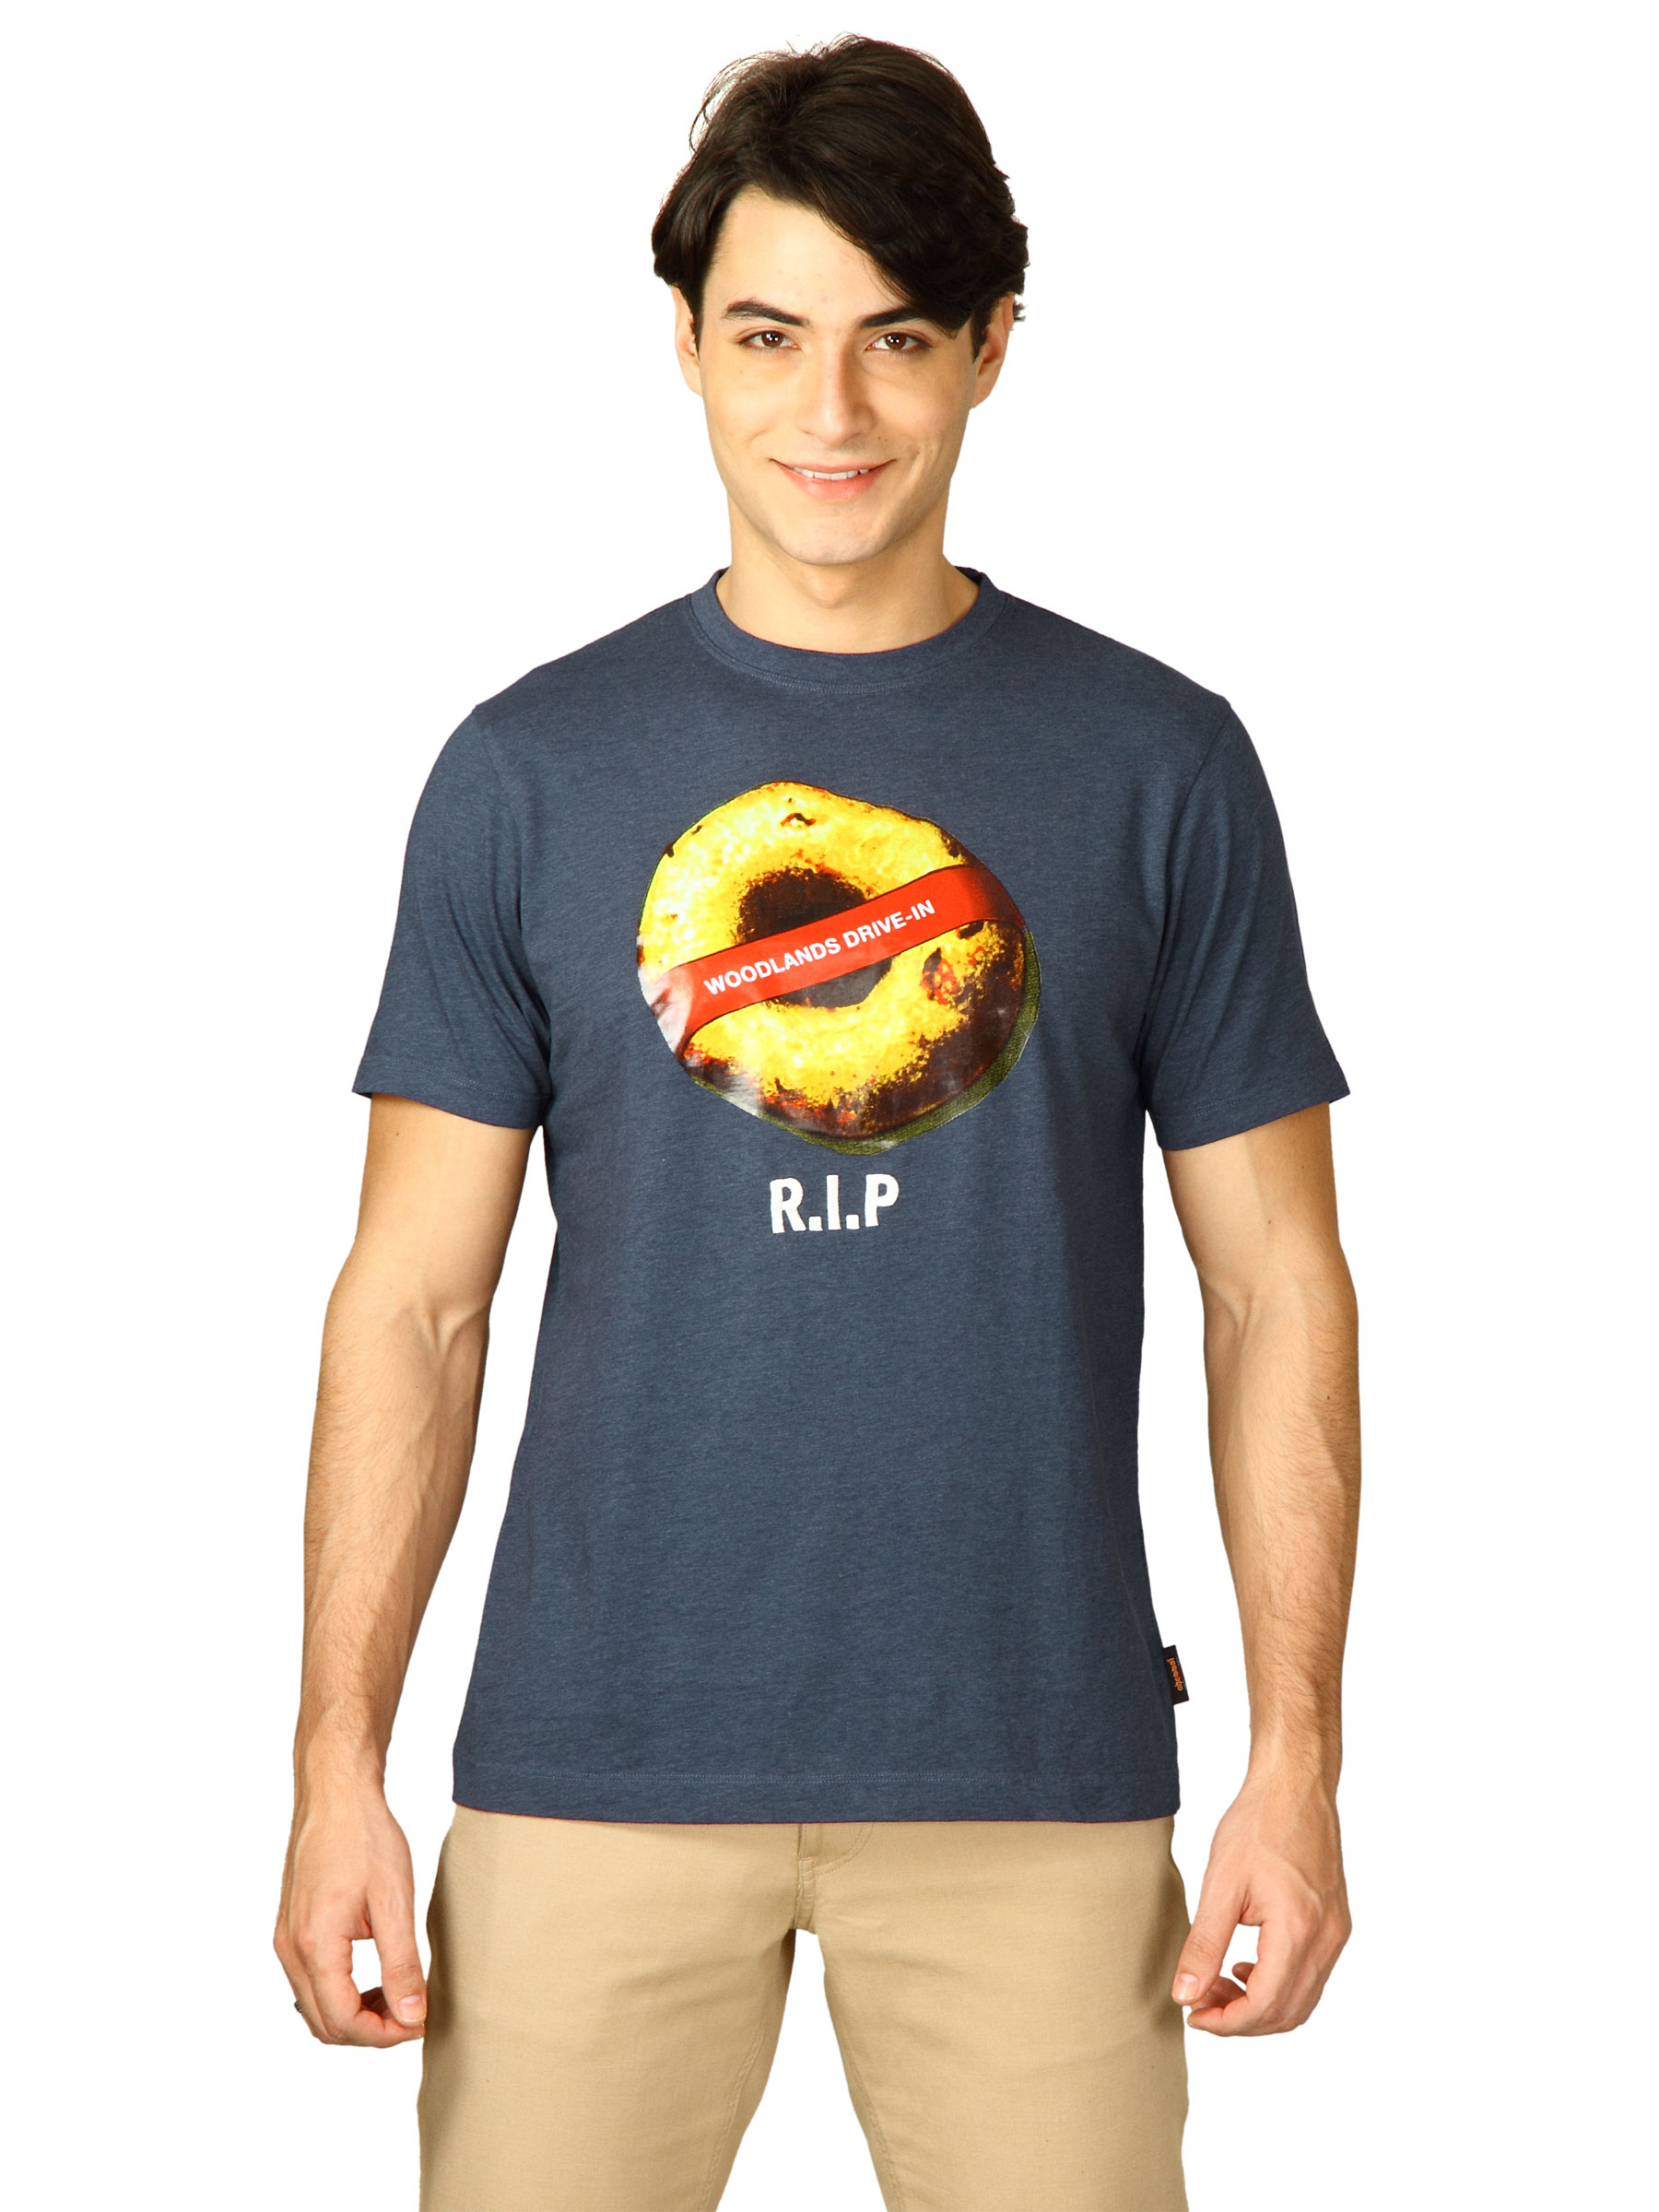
Basics Men Blue T-shirt
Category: Apparel / Topwear / Tshirts
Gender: Men
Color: Blue
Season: Fall 2011
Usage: Casual